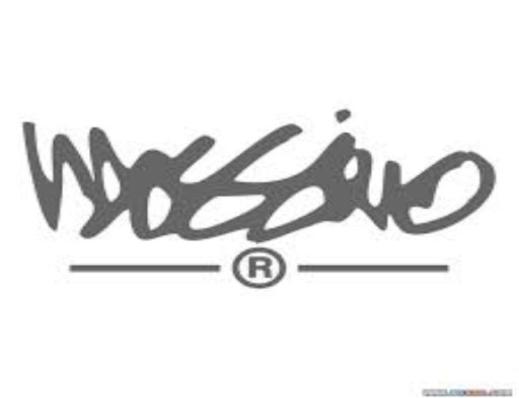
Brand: mossimo
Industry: Clothes